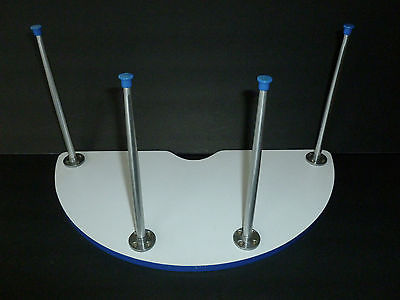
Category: table